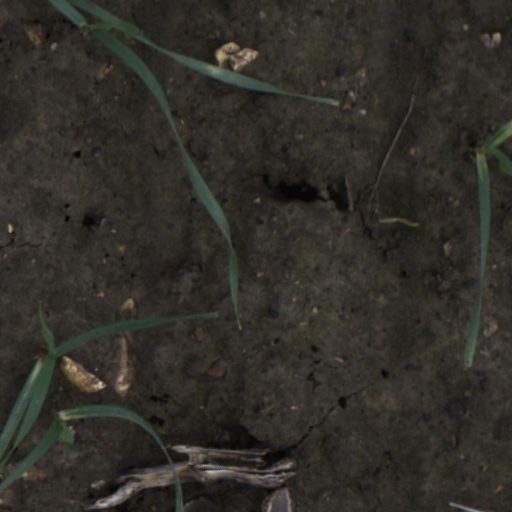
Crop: wheat